Dominion of India

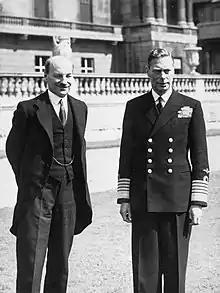
Clement Attlee left with King George VI on the grounds of Buckingham Palace after Labour Party's victory in the general elections, 26 July 1945.

In the 1945 general elections in Britain, Labour Party won. A government headed by Clement Attlee, with Stafford Cripps and Lord Pethick-Lawrence in the Cabinet, was sworn in. Many in the new government, including Attlee, had a long history of supporting the decolonization of India. Late in 1946, the Labour government, its exchequer, and population, moreover, exhausted by the Second World War, decided to end British rule in India, and in early 1947 Britain announced its intention of transferring power no later than June 1948.